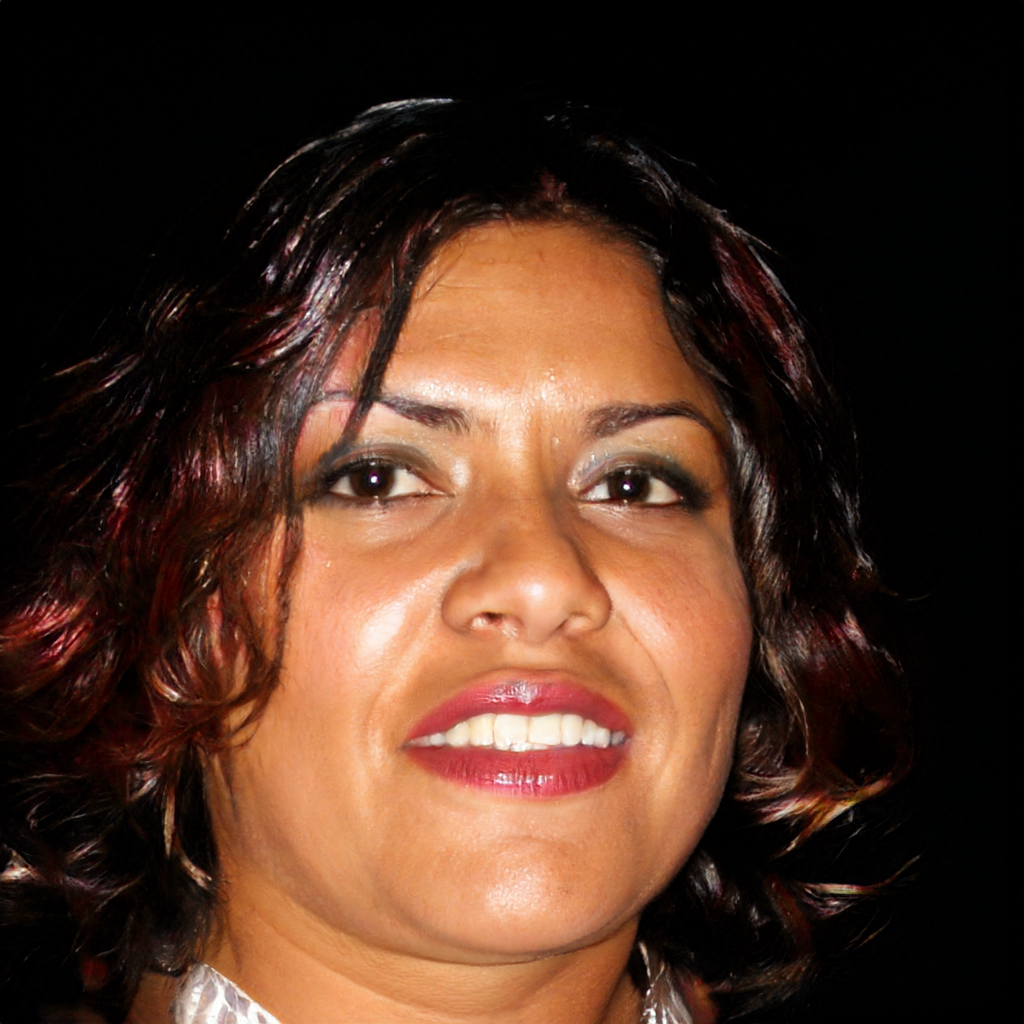
Portrait style: Real Portrait